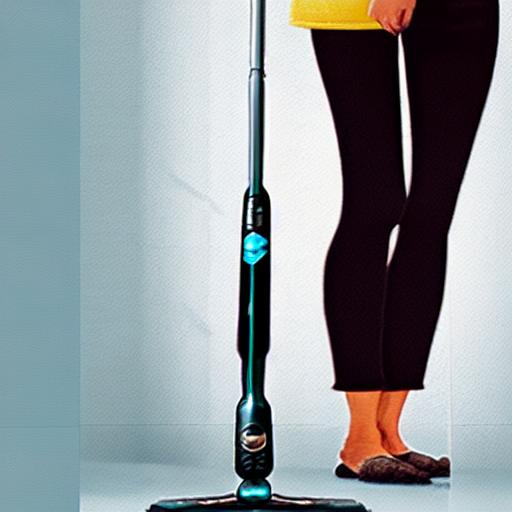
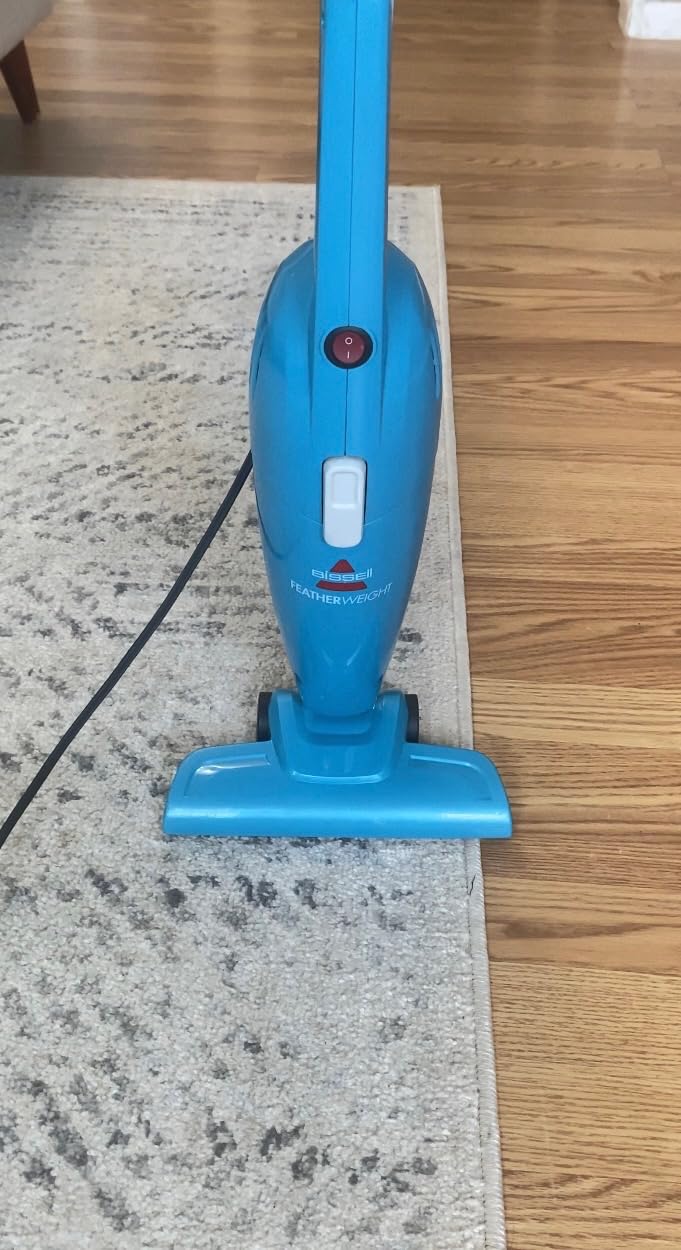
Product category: items_vacuum
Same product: no